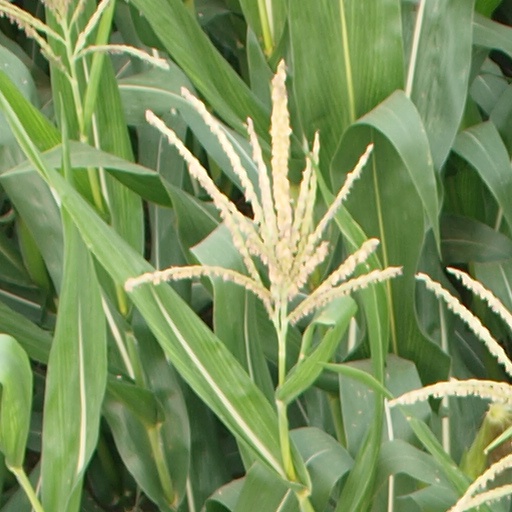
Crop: maize; corn